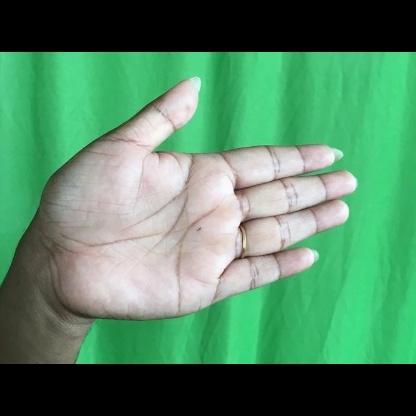
Mudra: Ardhachandran